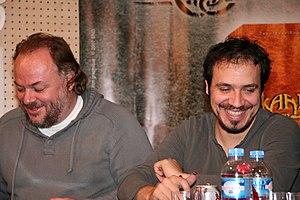
Rencontre avec les acteurs de la série télévisée Kaamelott pour la sortie du DVD Kaamelott Livre IV à la Fnac Saint-Lazare (Paris, France).
Brice Fournier, né le 20 juillet 1966 à Lyon, est un acteur français.
Cet article est une liste non exhaustive d'œuvres concernant le cycle arthurien. Elles sont classées par genre et par ordre alphabétique.
Alexandre Astier, né le 16 juin 1974 à Lyon, est un humoriste, acteur, réalisateur, producteur, scénariste et compositeur français.